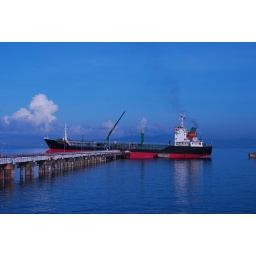
A ship in port is safe, but that is not what ships are built for. -Grace Murray Hopper